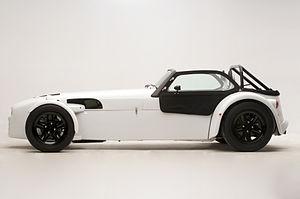
Donkervoort est une marque automobile néerlandaise où sont construites en petites séries des voitures de sport ultra légères. La marque a été créée en 1978 par Joop Donkervoort